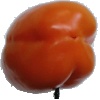
Label: Pepper Orange 1